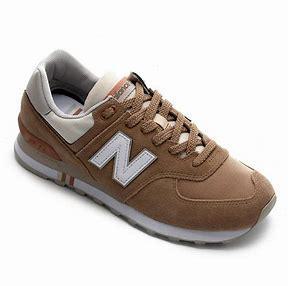
Brand: New
Model: Balance ML574